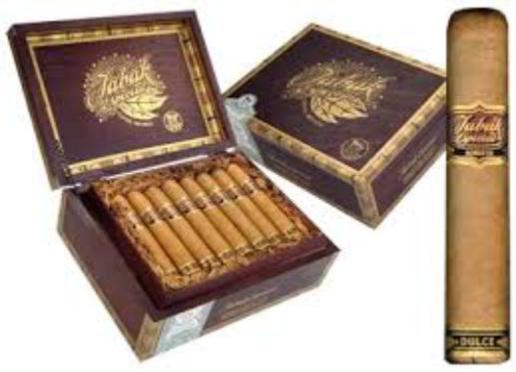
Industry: Necessities